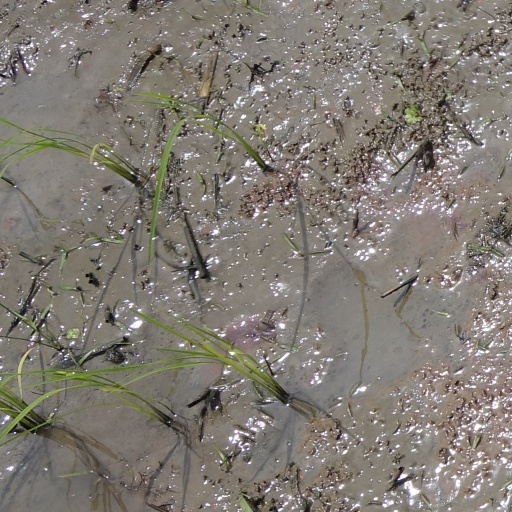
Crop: rice